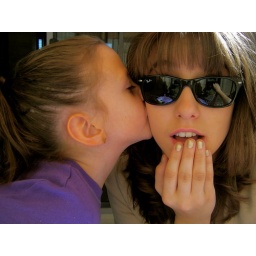
flowers bloom sweet perfume,&i think of you.birds of blue sing in tune,&i know it's true.//